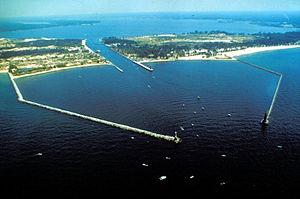
Muskegon est une ville américaine, siège du comté de Muskegon, dans l'État du Michigan. Elle est la plus grande ville de la rive est du lac Michigan. Le lac Muskegon est situé au nord de la localité. Lors du recensement des États-Unis de 2010, sa population s'élève à 38 401 habitants.